Îles Laval

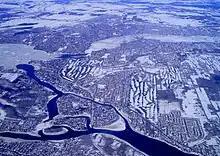
Almost centred on the Îles Laval area, with the train route running through the centre. Île-Bizard and the Lake of Two Mountains are on the left, Montreal Island on the bottom across the Rivière des Prairies, Laval Island to the right across the Rivière des Prairies, and the North Shore of Montreal across the Rivière des Mille Îles north of Laval Island

The Îles Laval are an island grouping in the Rivière des Prairies in southwestern Quebec, part of the Hochelaga Archipelago.